List of prisons in Australia

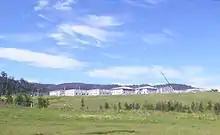
Construction of expanded facilities at HM Prison Risdon, pictured in 2006

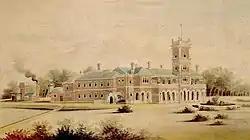
HM Prison Dhurringile, a minimum security centre.

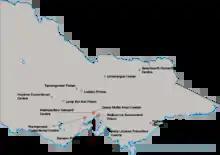
Victoria Prisons map

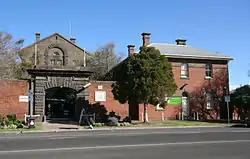
The former HM Prison Geelong, closed in 1991.

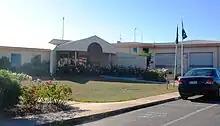
HM Prison Loddon in Castlemaine.

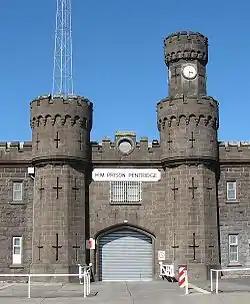
Façade of the former HM Prison Pentridge, located in Coburg.

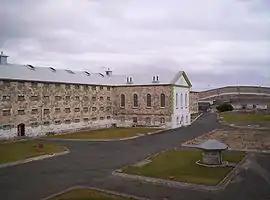
The main cell block of Fremantle Prison.

Adult Prisons and correctional facilities in Victoria are managed by Corrections Victoria. Two prisons are privatised and managed by G4S Australia Pty. Limited and GEO Group Australia Pty. Limited. Youth Justice custodial centres are managed by the Department of Justice and Community Safety.